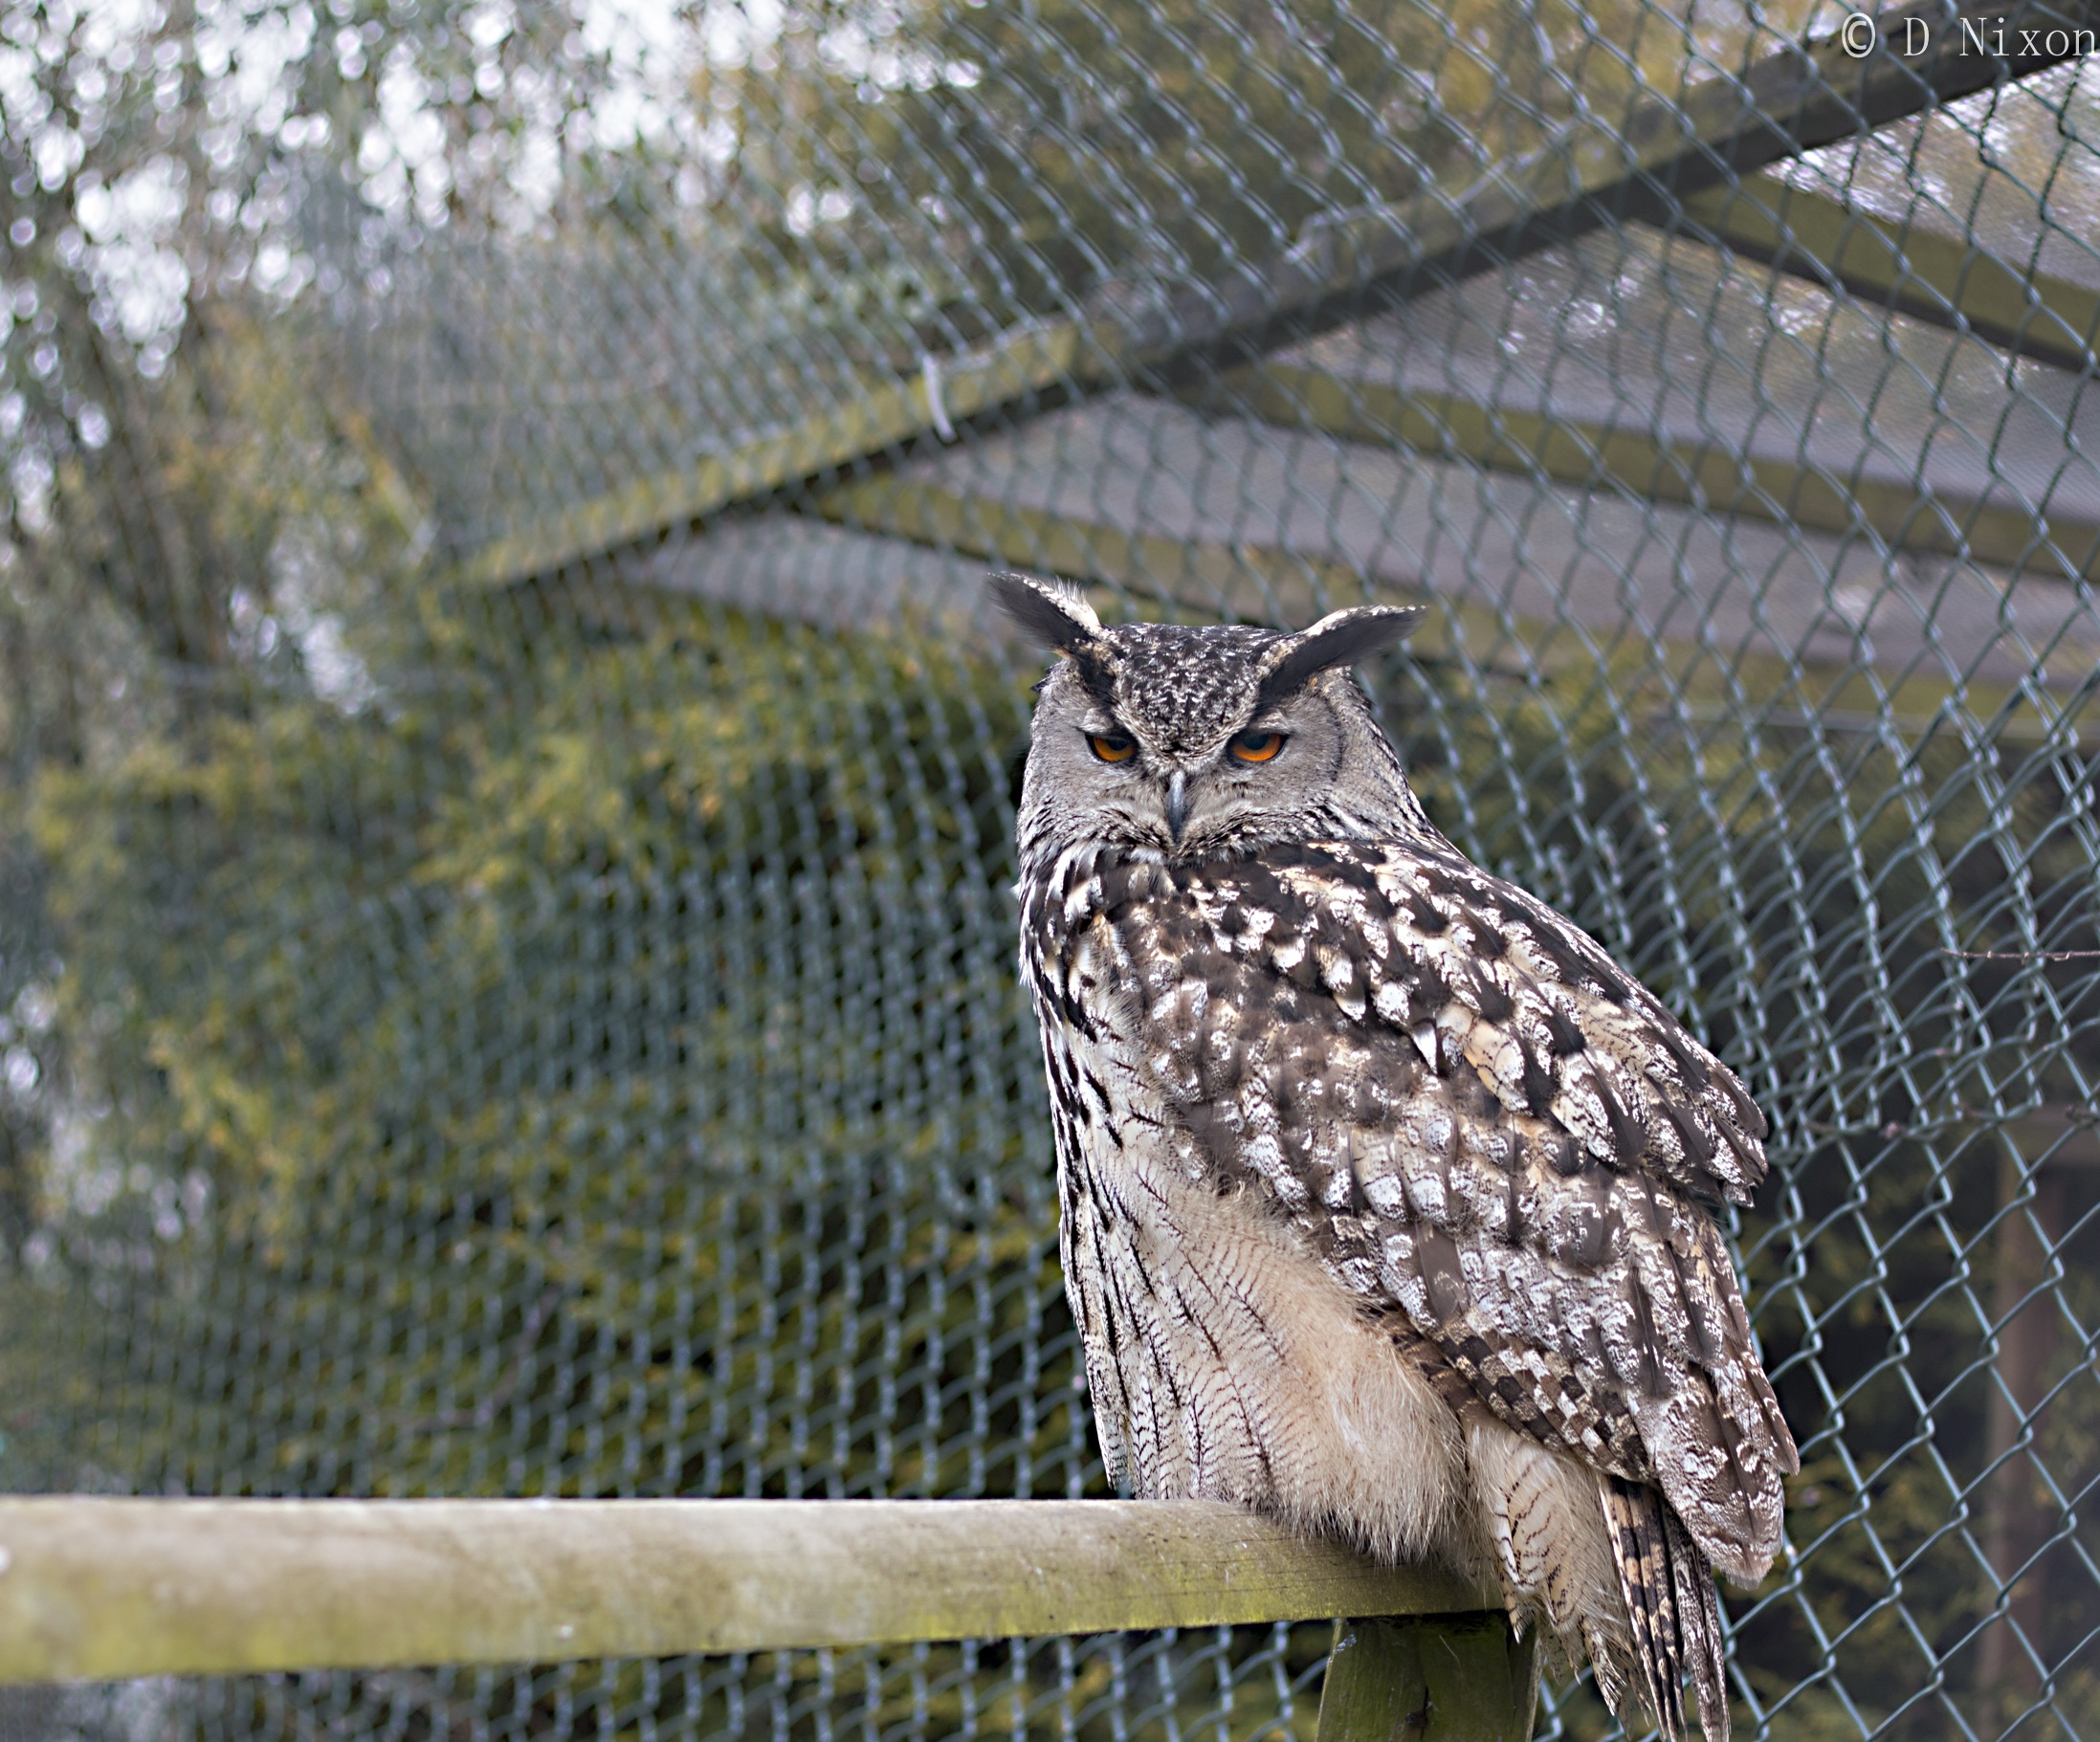
bird, wildlife, zoo, beak, owl, fauna, bird of prey, grey, vertebrate, prey